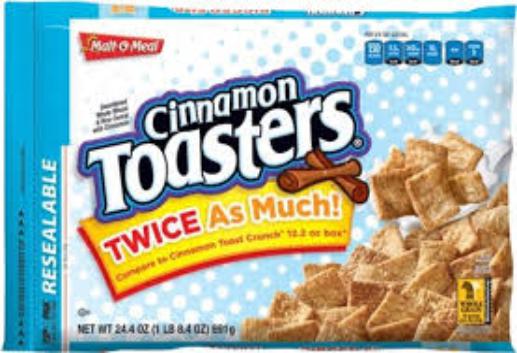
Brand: Cinnamon Toasters
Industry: Food